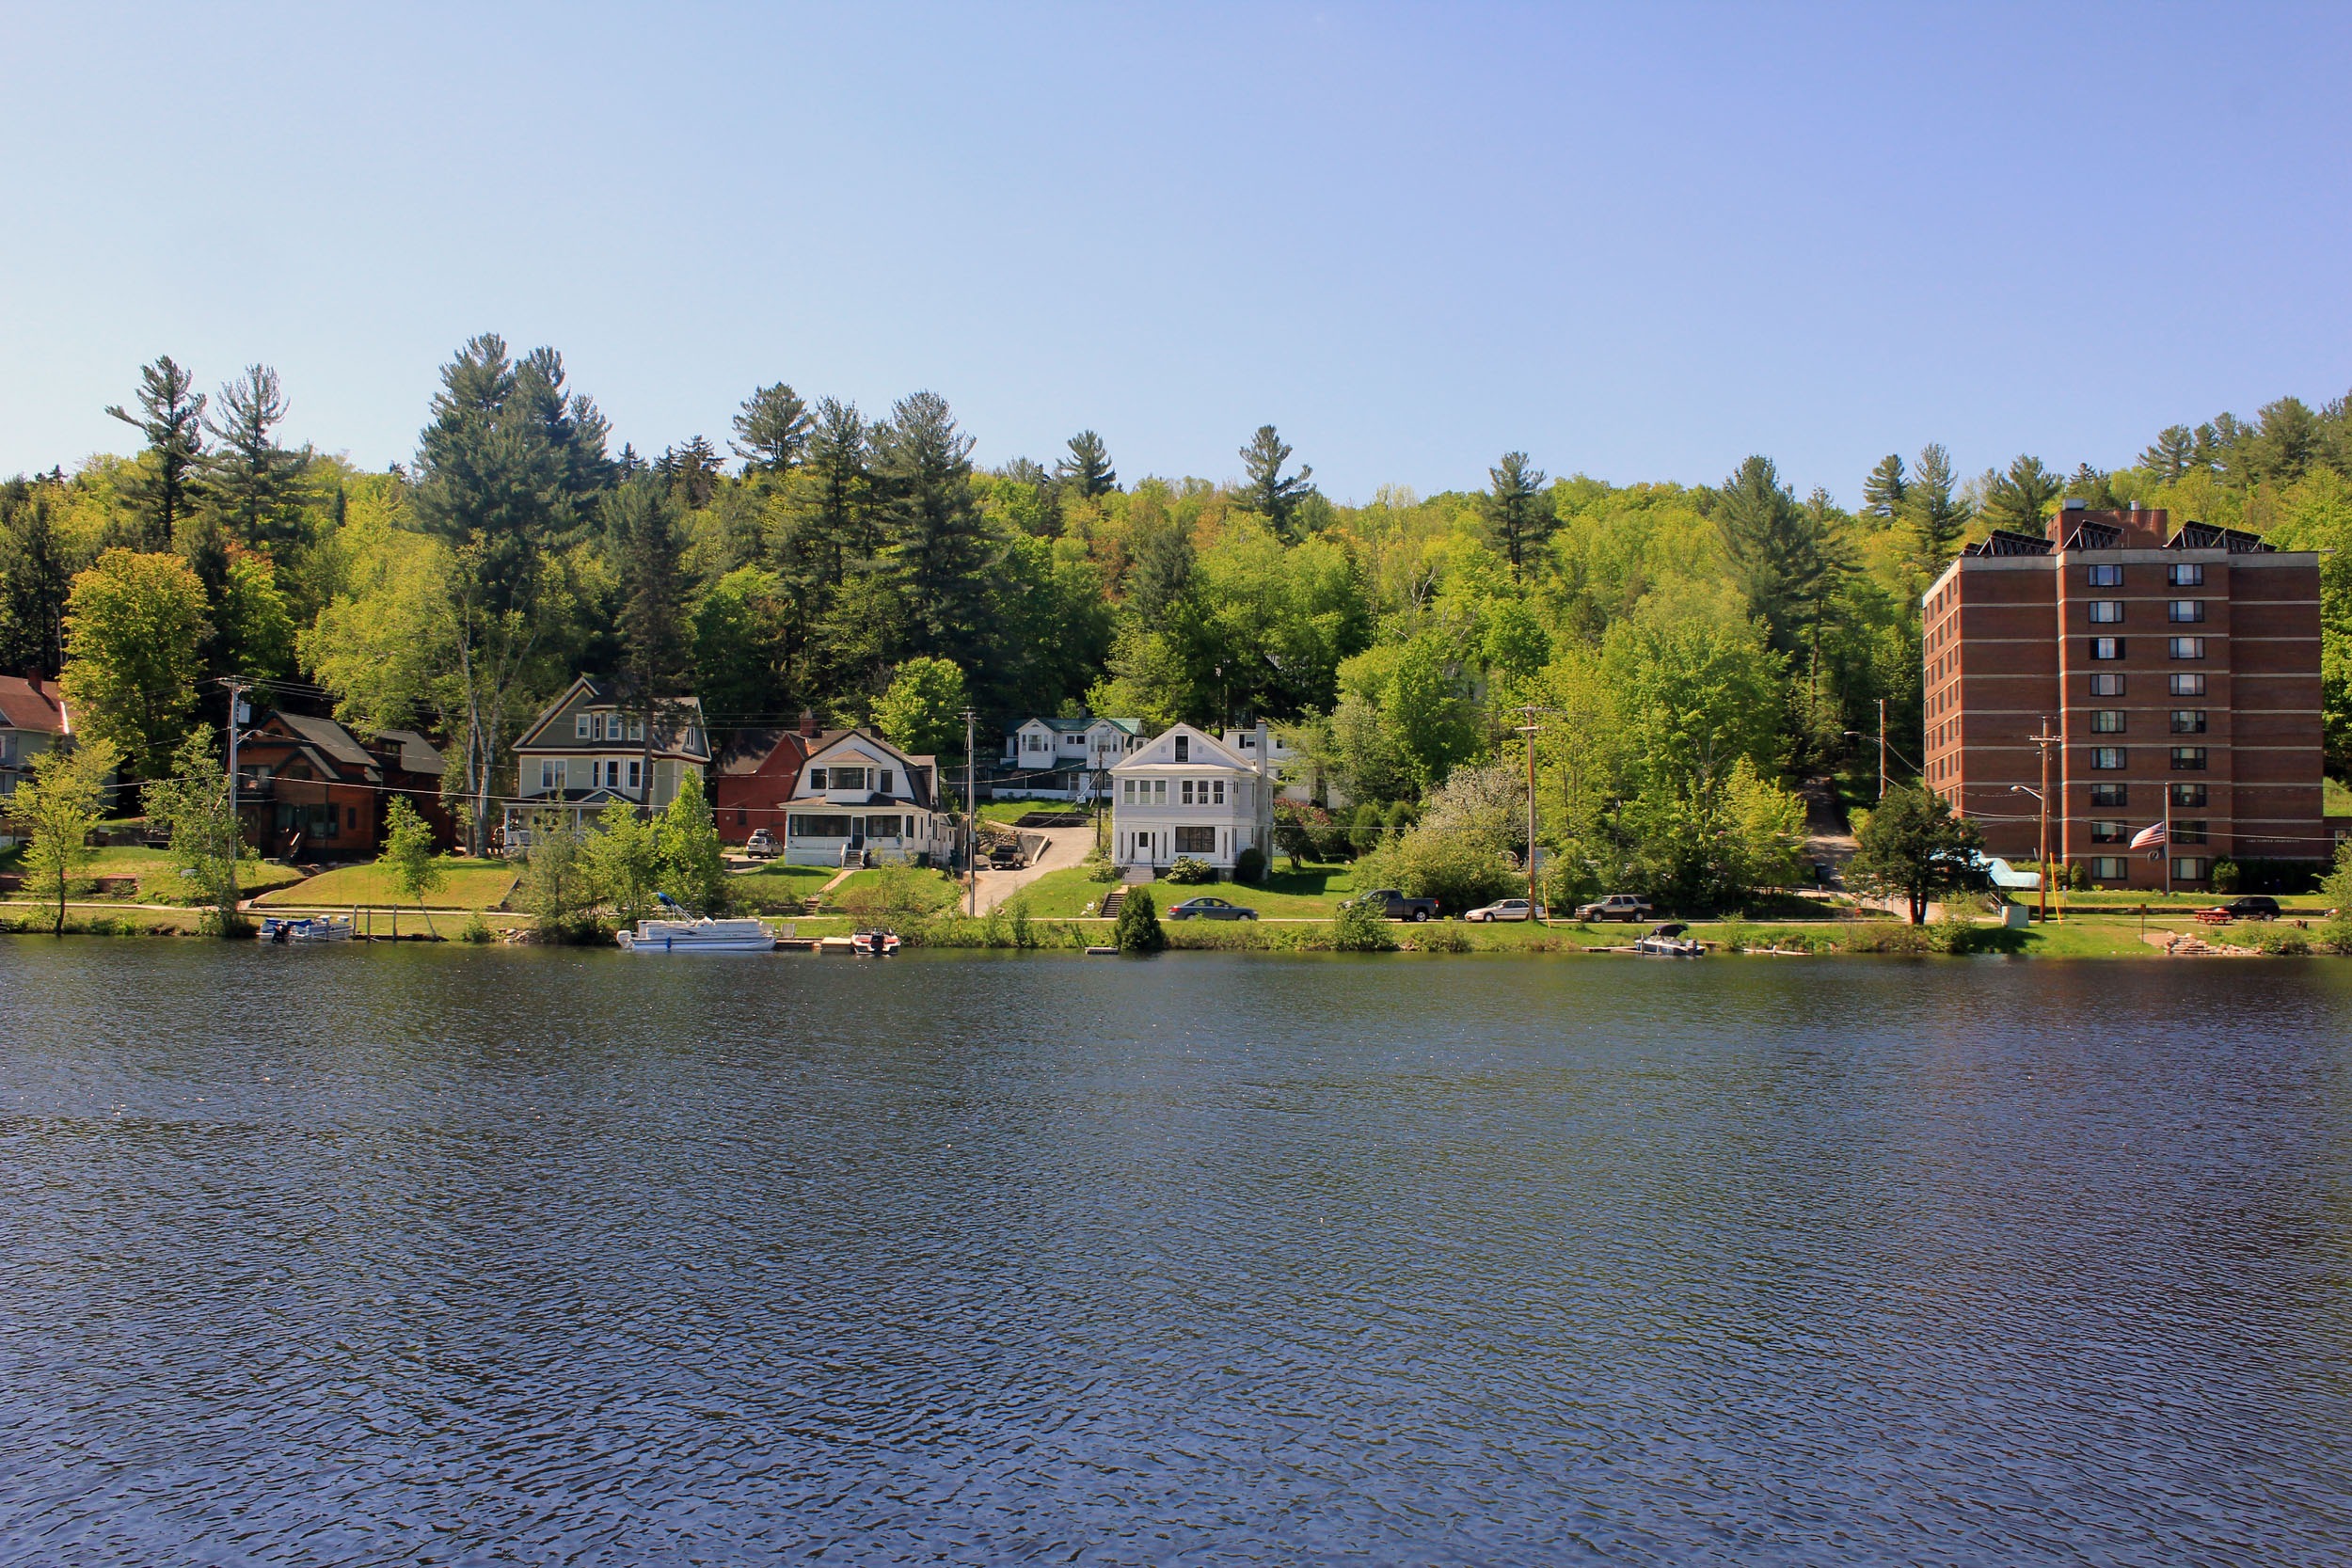
tree, water, nature, lake, new york, river, pond, reflection, usa, bay, reservoir, waterway, body of water, adirondack mountains, saranac lake